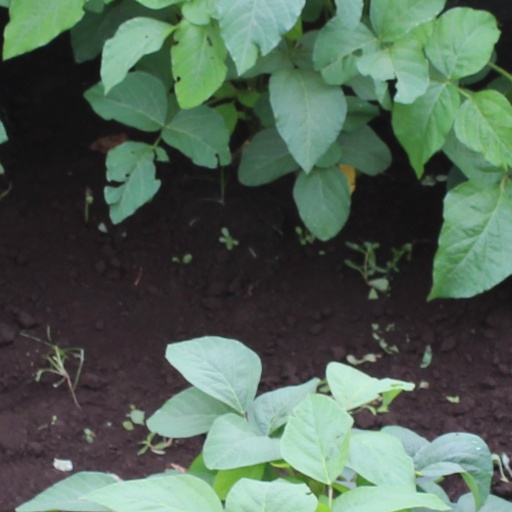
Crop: soybean